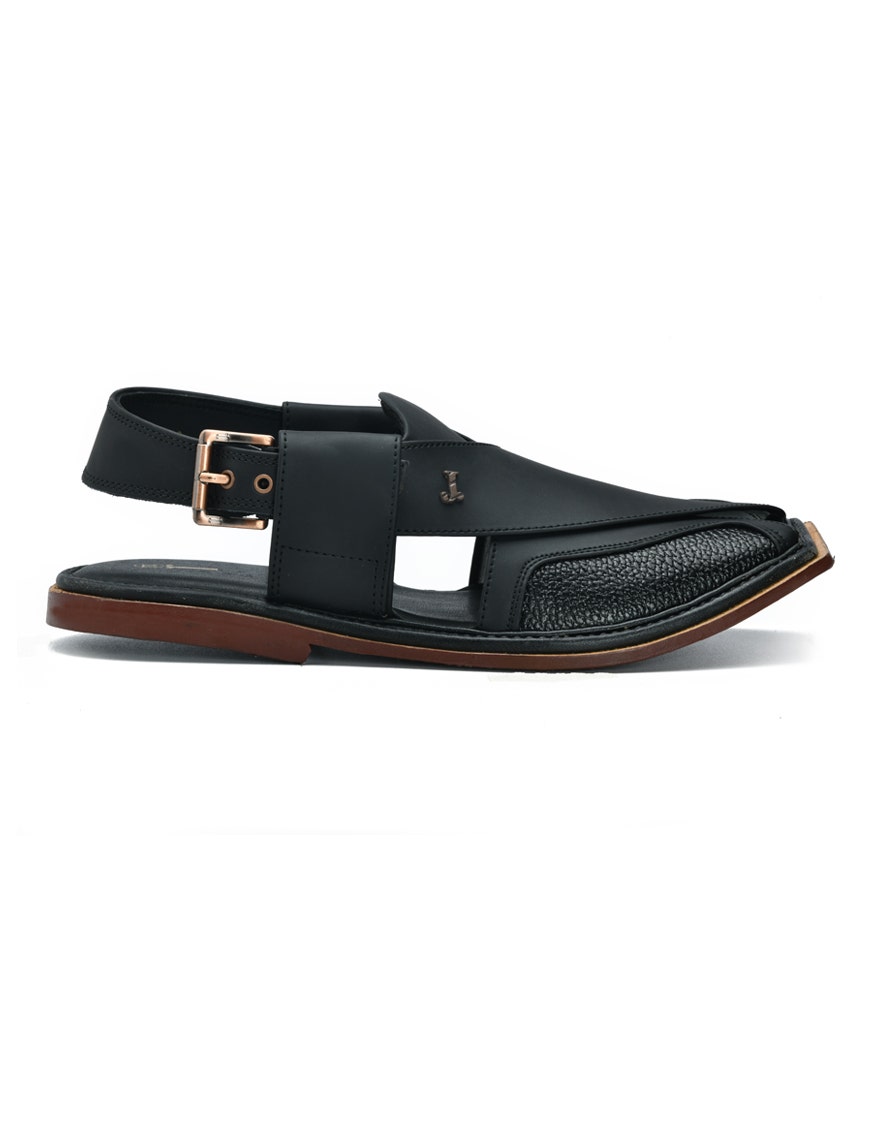
black leather khan sandal